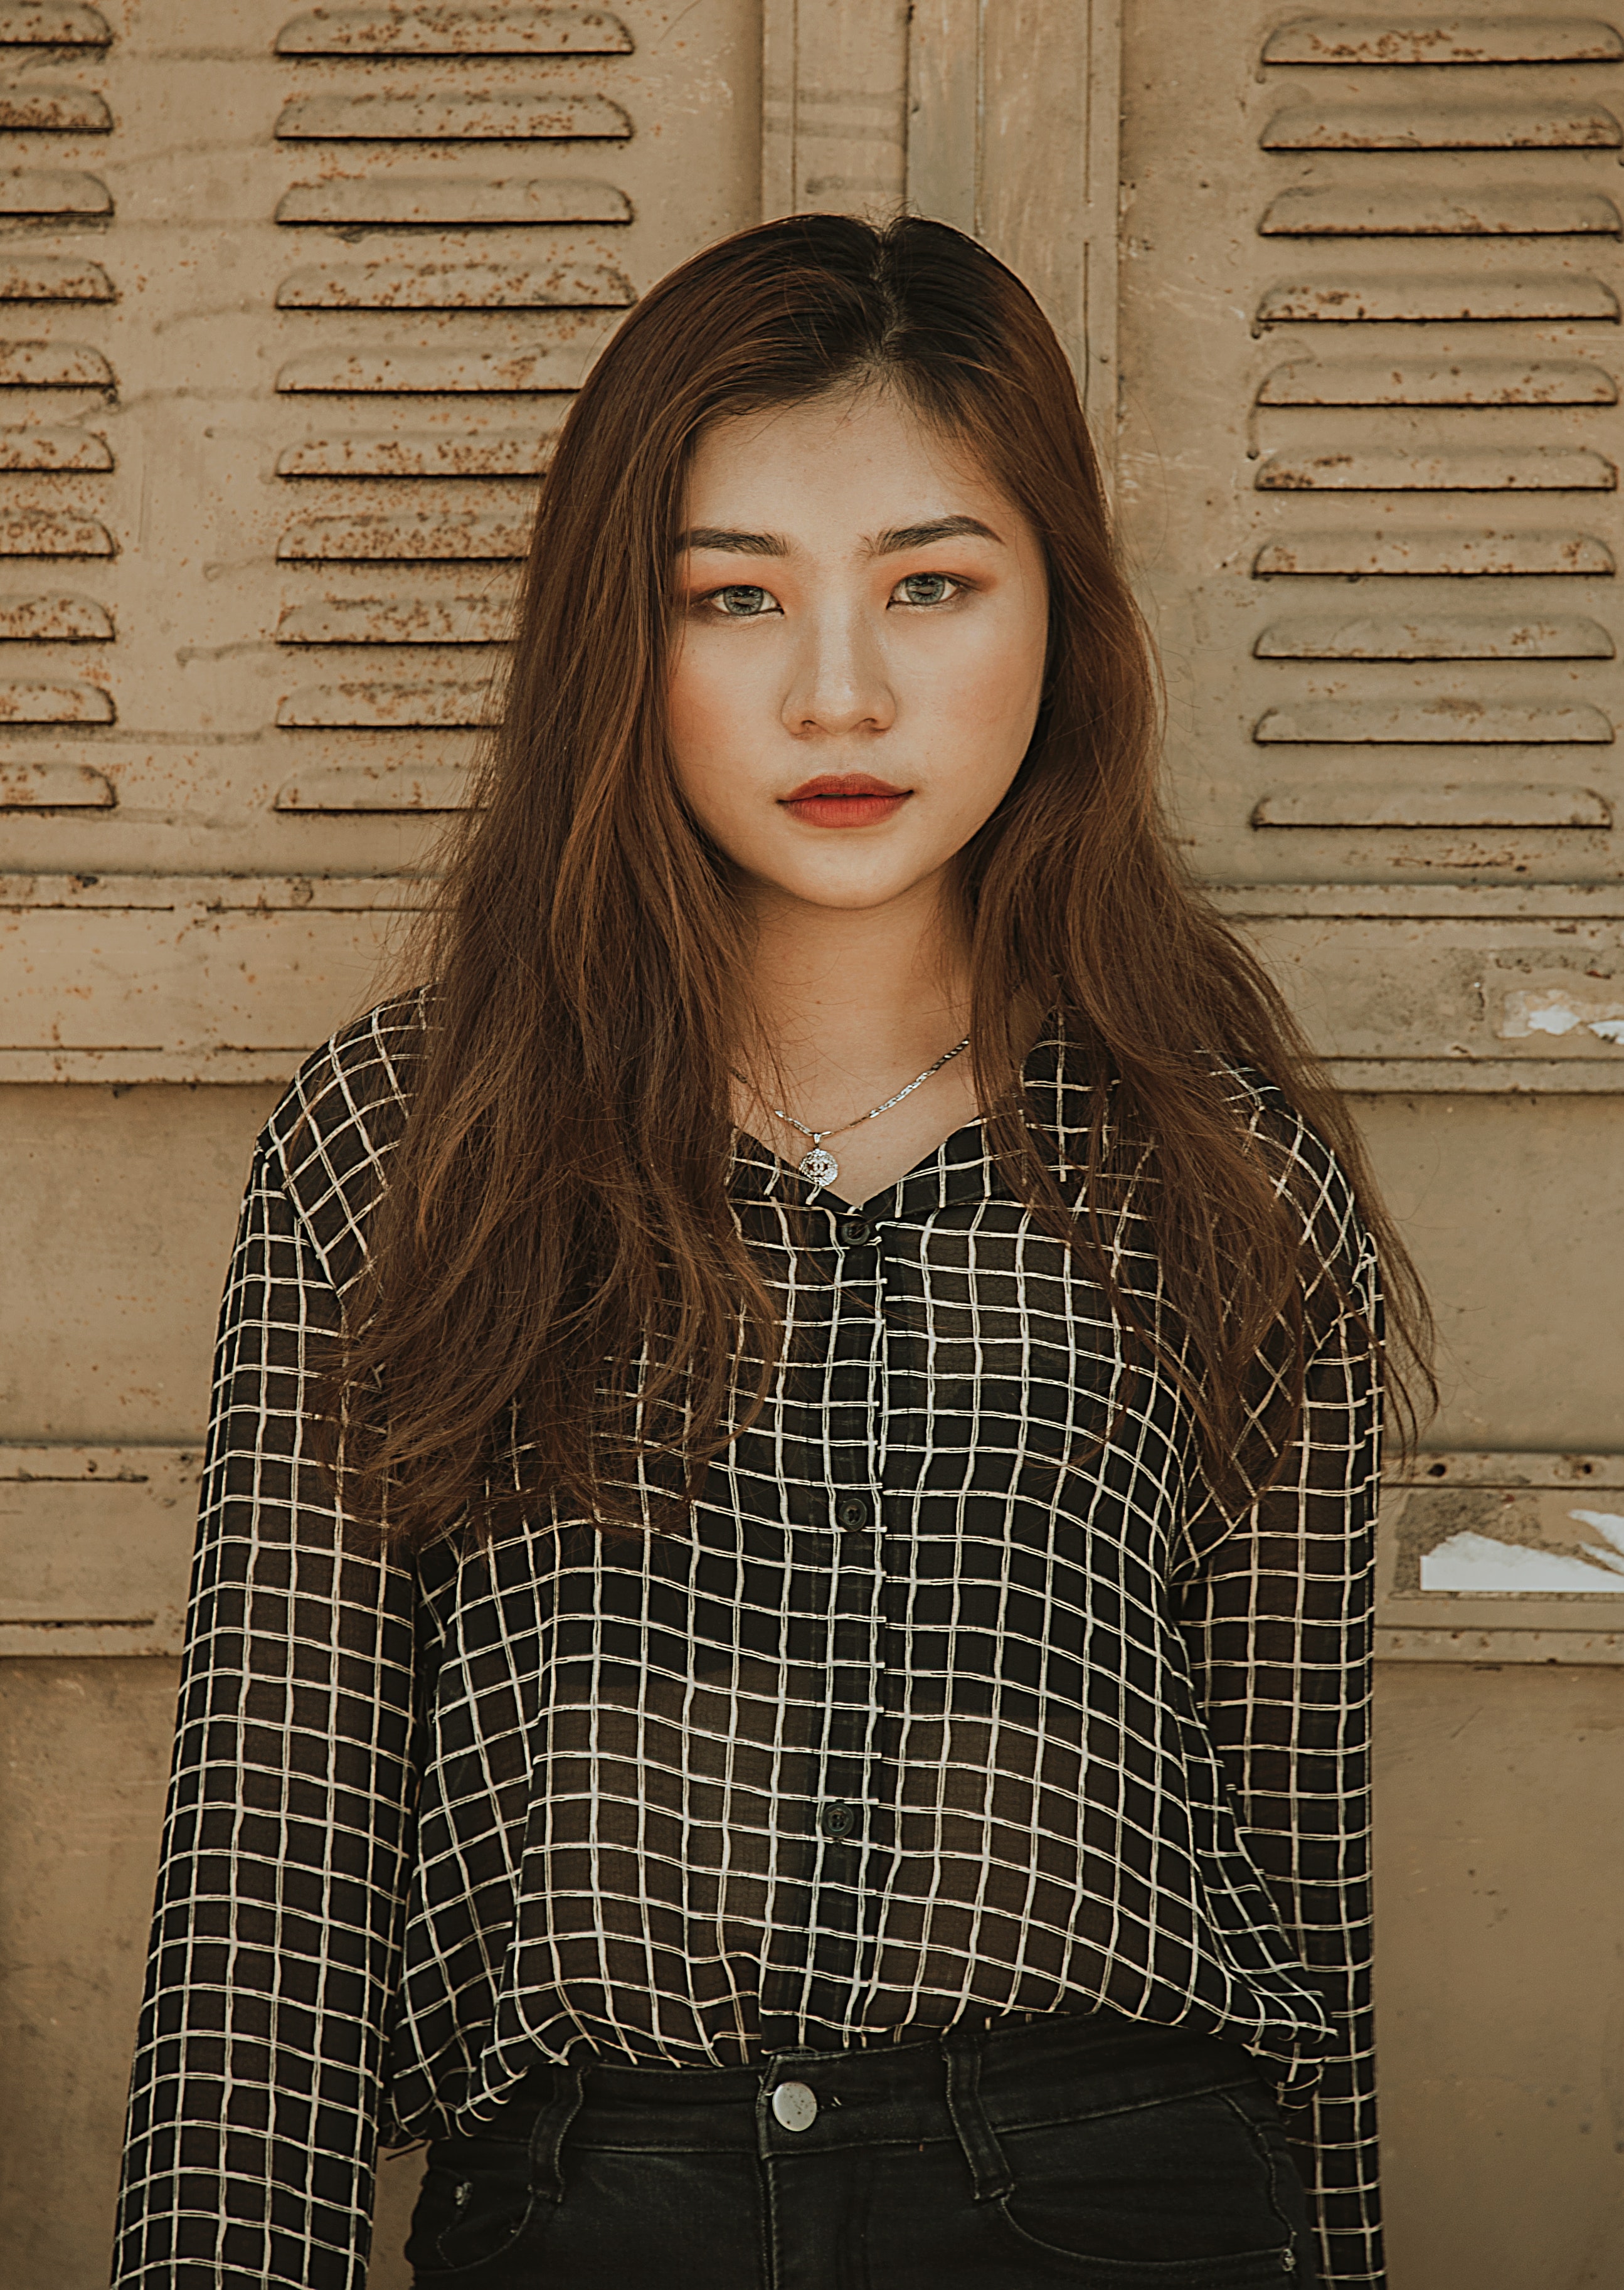
hair, face, black, lip, clothing, beauty, hairstyle, photo shoot, fashion, brown hair, brown, long hair, shoulder, eye, model, photography, design, neck, outerwear, pattern, textile, beige, fashion design, black hair, jeans, portrait, portrait photography, top, style